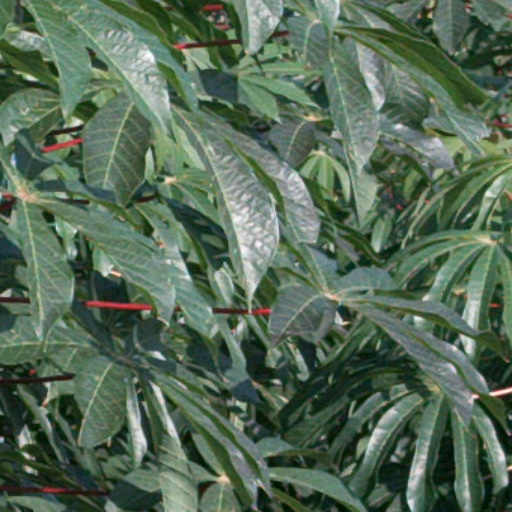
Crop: cassava